Jenkins (crater)

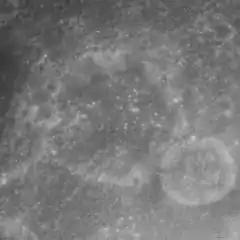
Apollo 16 Mapping Camera image

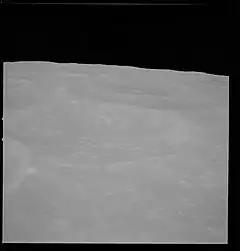
Oblique view of Jenkins facing west with Nobili in background, from Apollo 10

Jenkins is a lunar impact crater that lies along the equator of the Moon, near the eastern limb. It is attached to the eastern rim of the slightly larger crater Schubert X, intruding somewhat into the interior. The crater Nobili is likewise attached to the western rim of Schubert X and intrudes slightly into the interior on that side. The three craters form a linear chain along the equator.